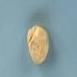
Maize quality: Bad